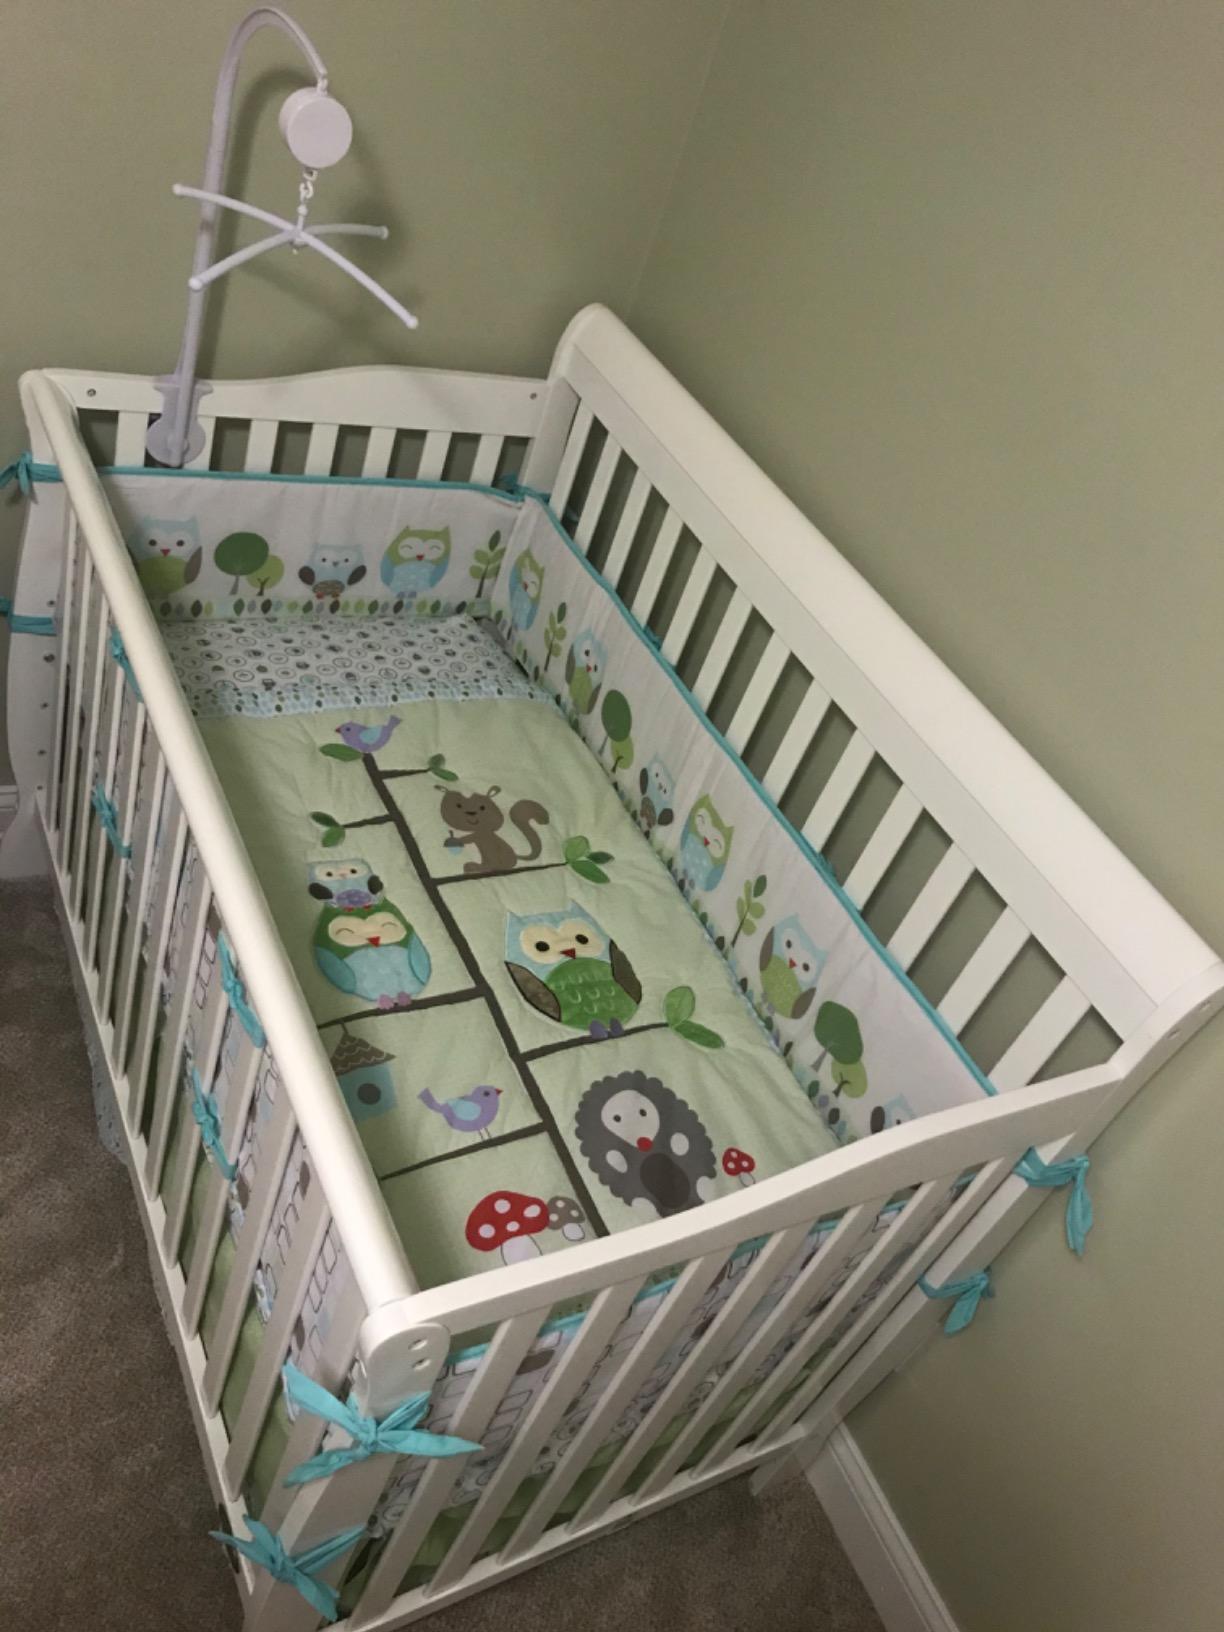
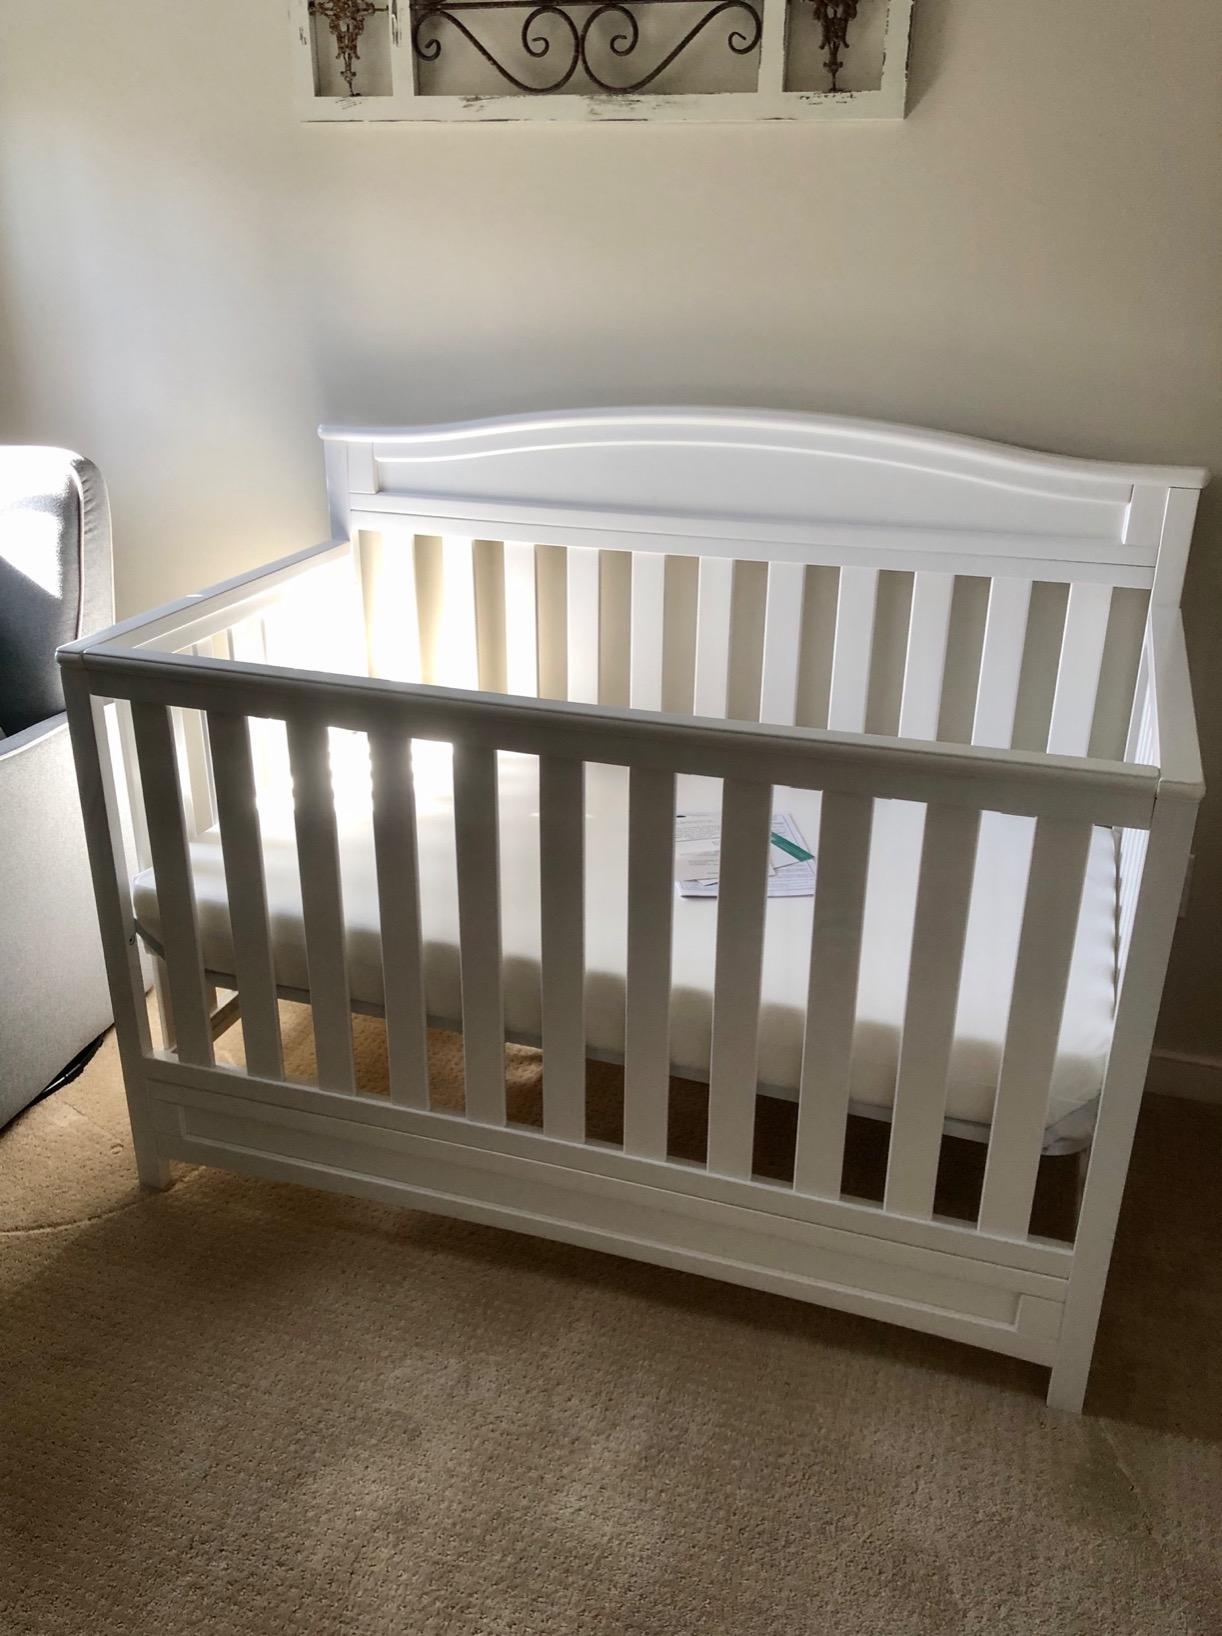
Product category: products_crib
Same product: no